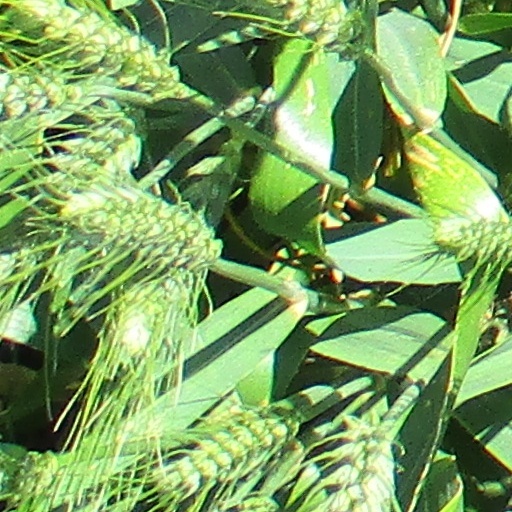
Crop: wheat